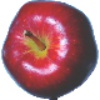
Label: Apple Red Delicious 1